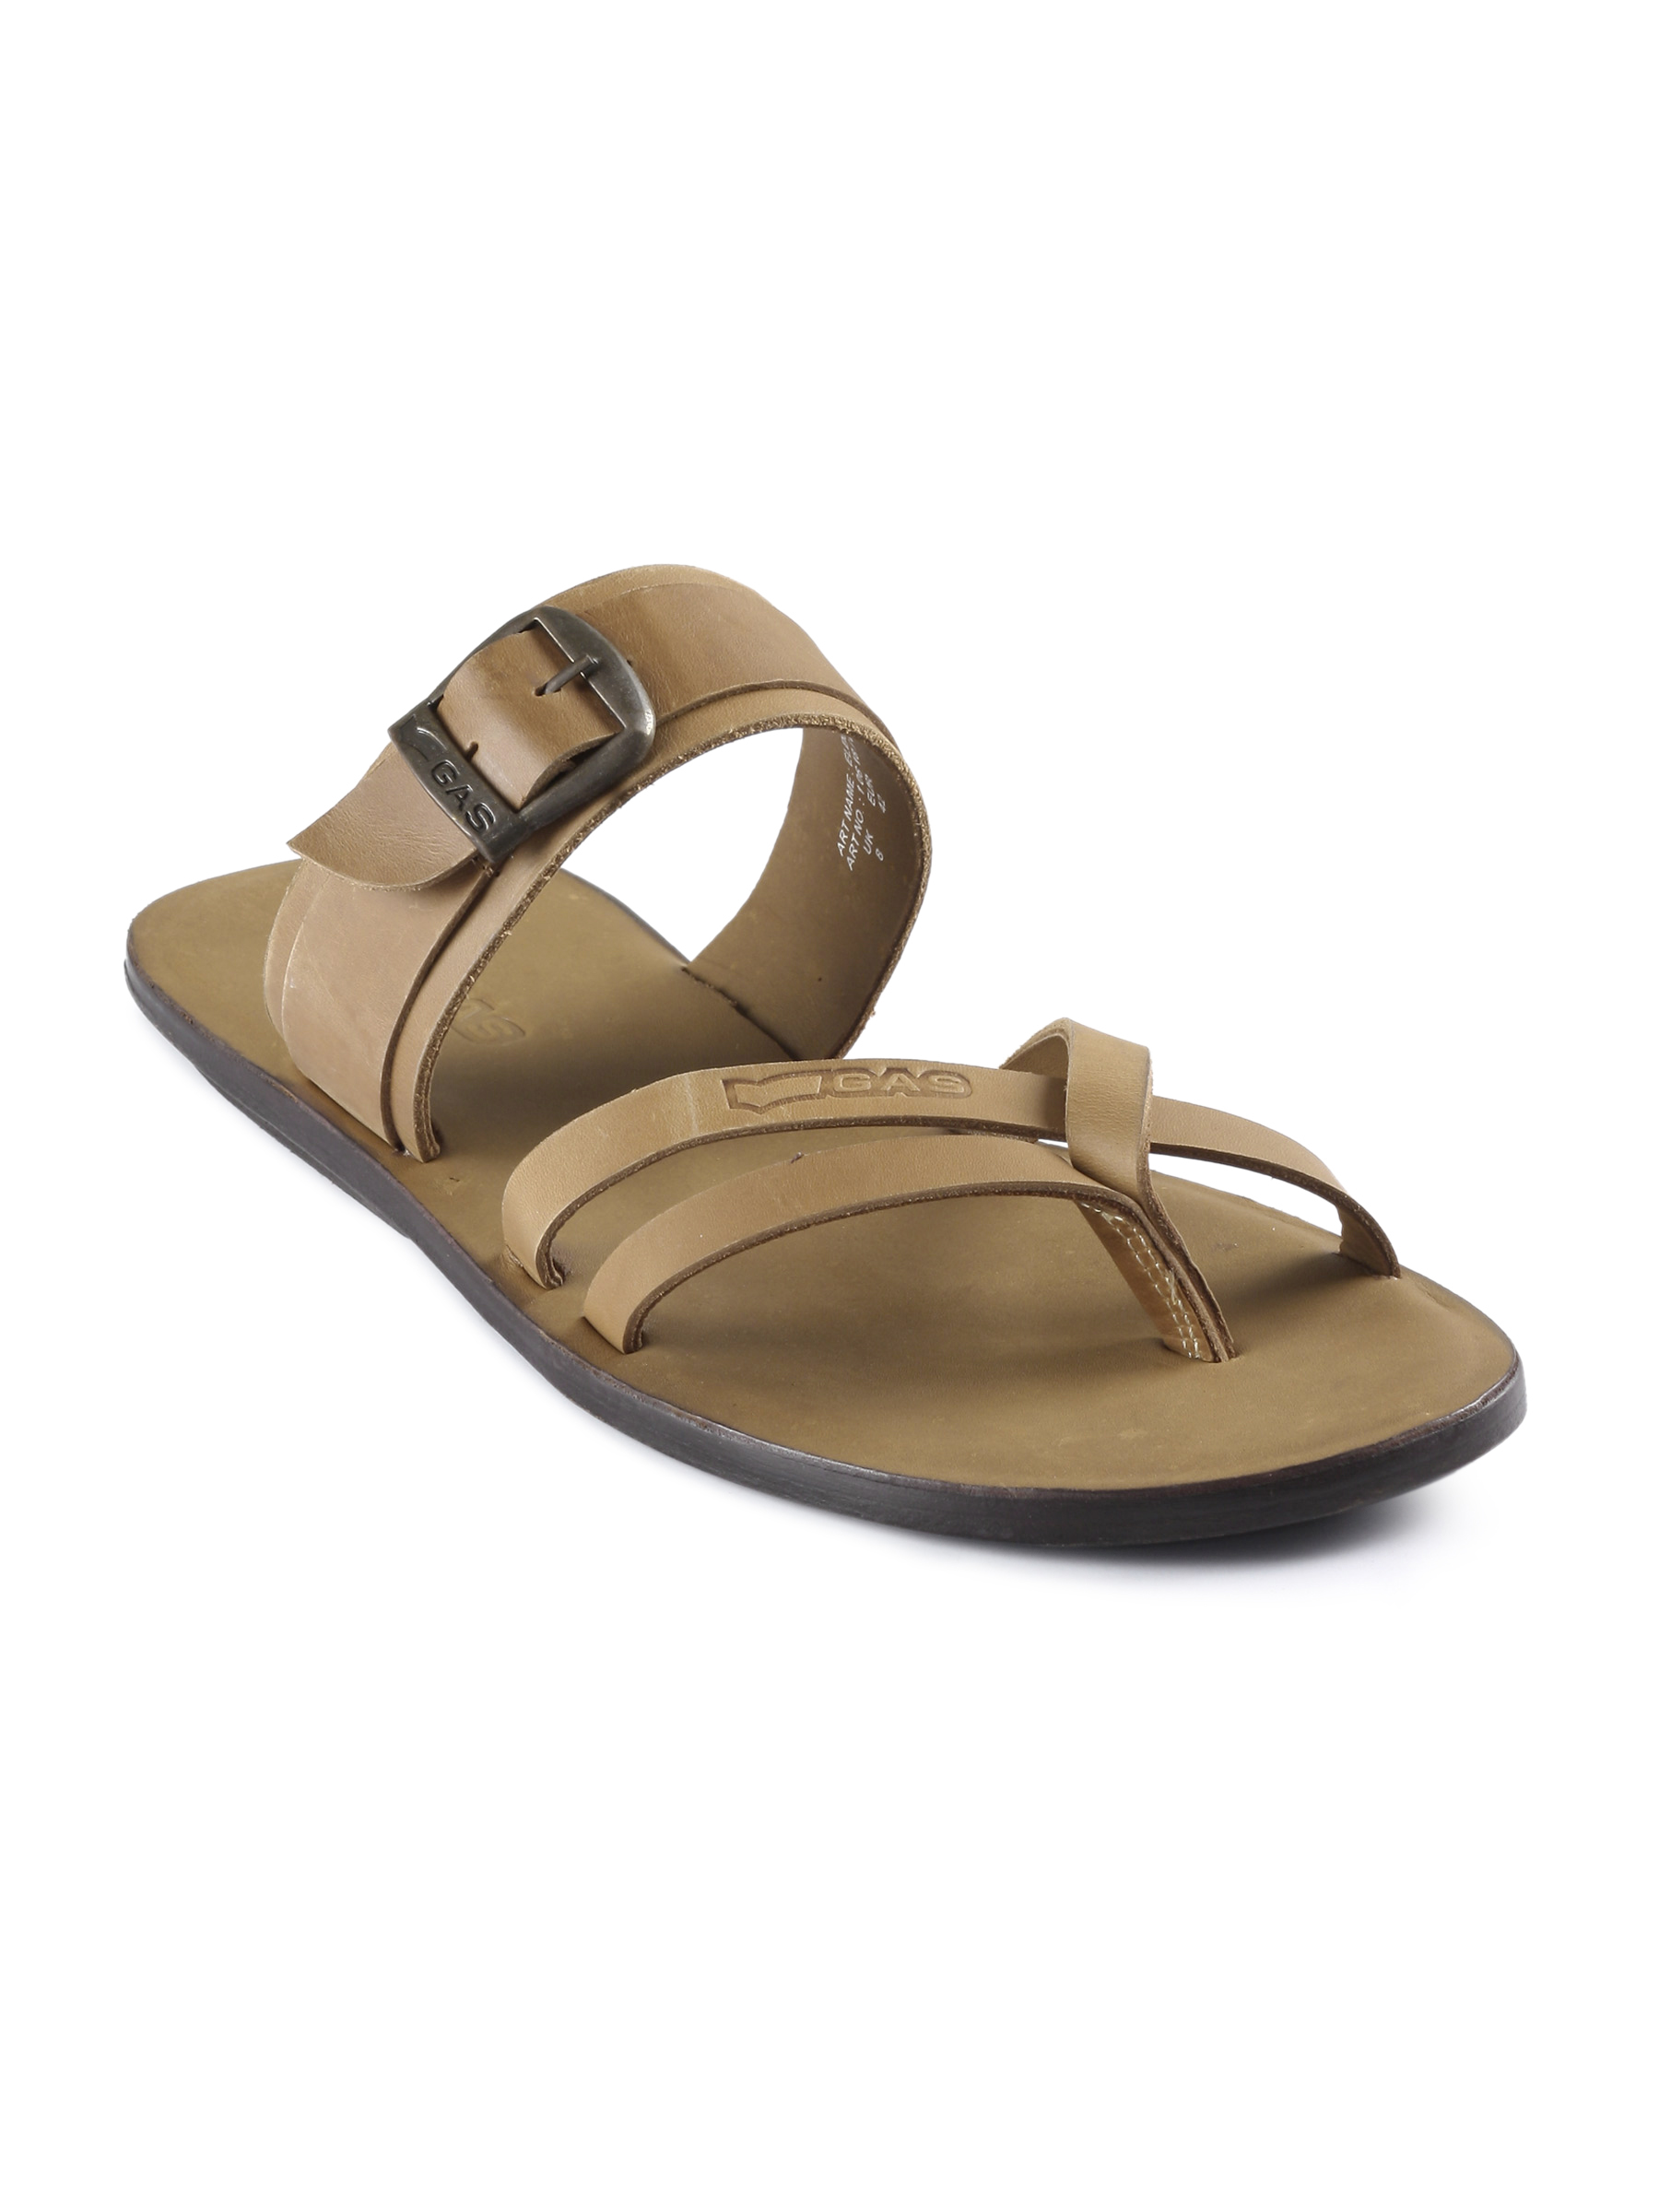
Gas Men Eldorado Tan Casual  Sandals
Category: Footwear / Sandal / Sandals
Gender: Men
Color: Tan
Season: Summer 2013
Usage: Casual